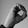
ASL letter: O